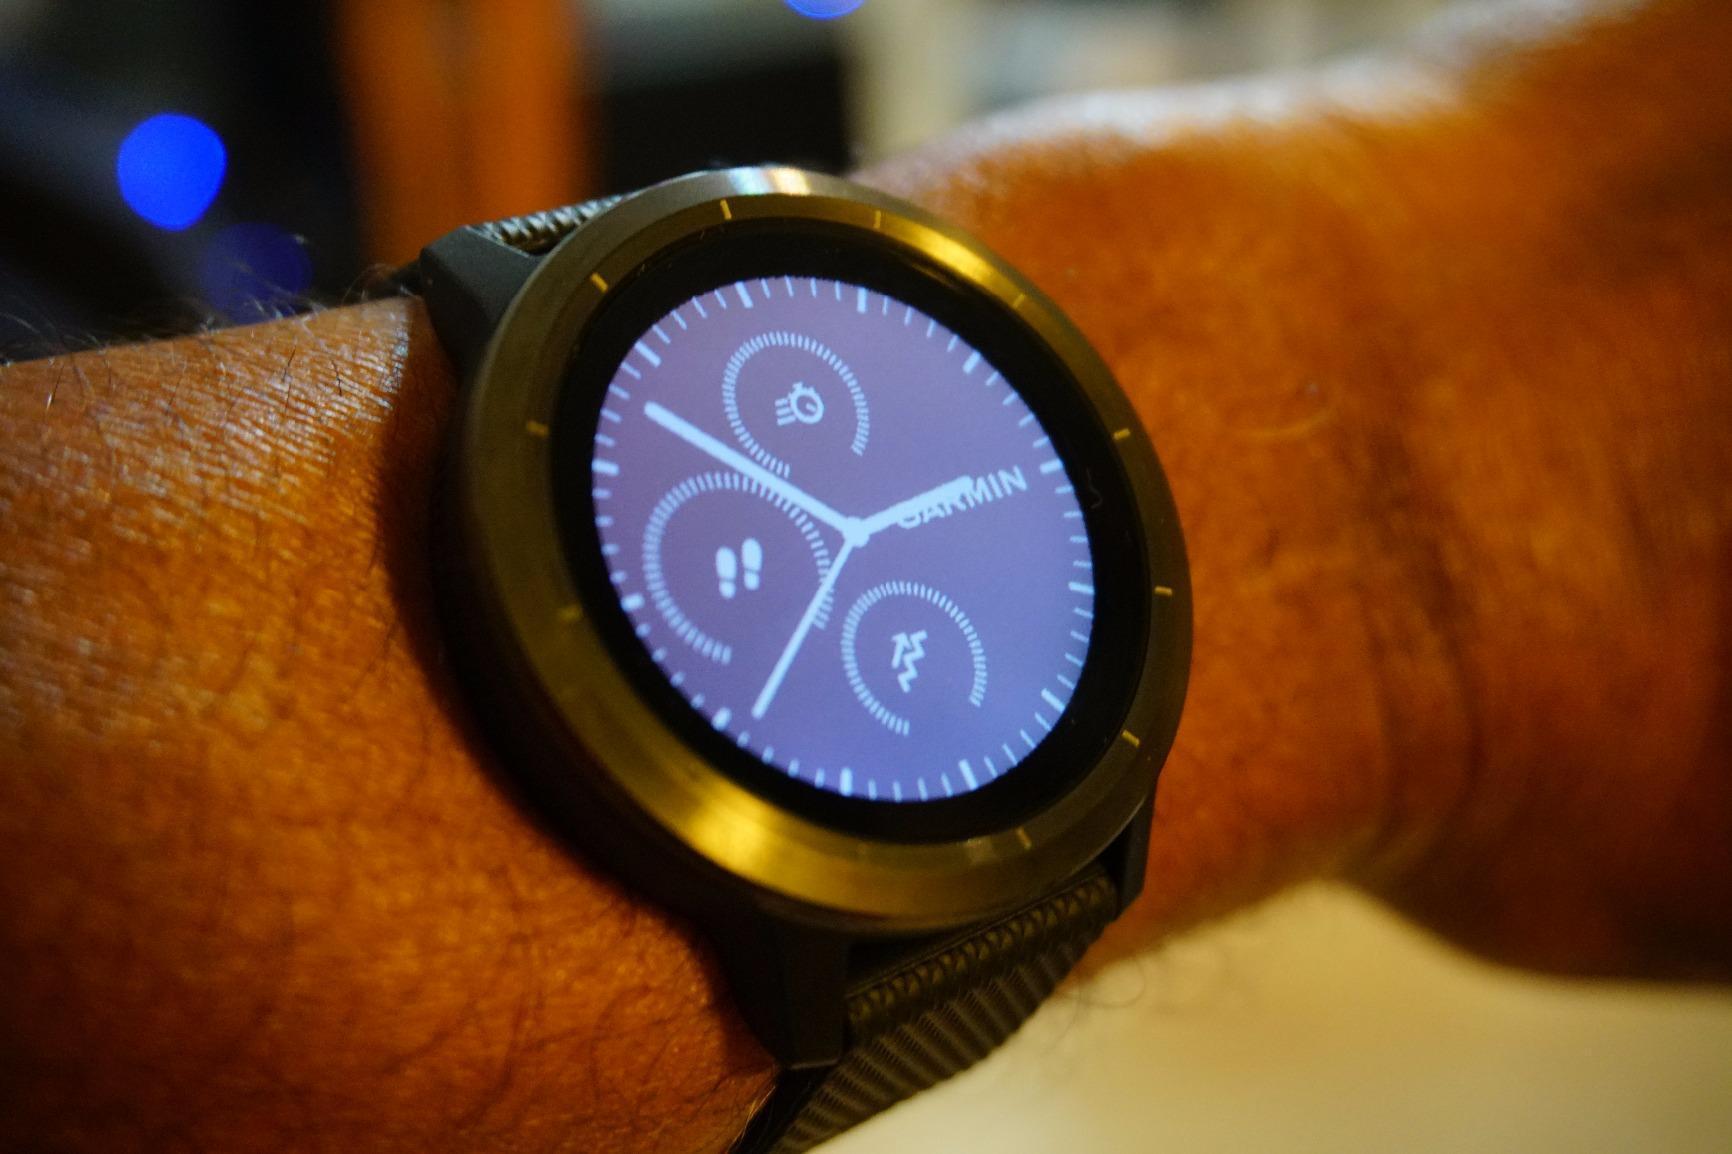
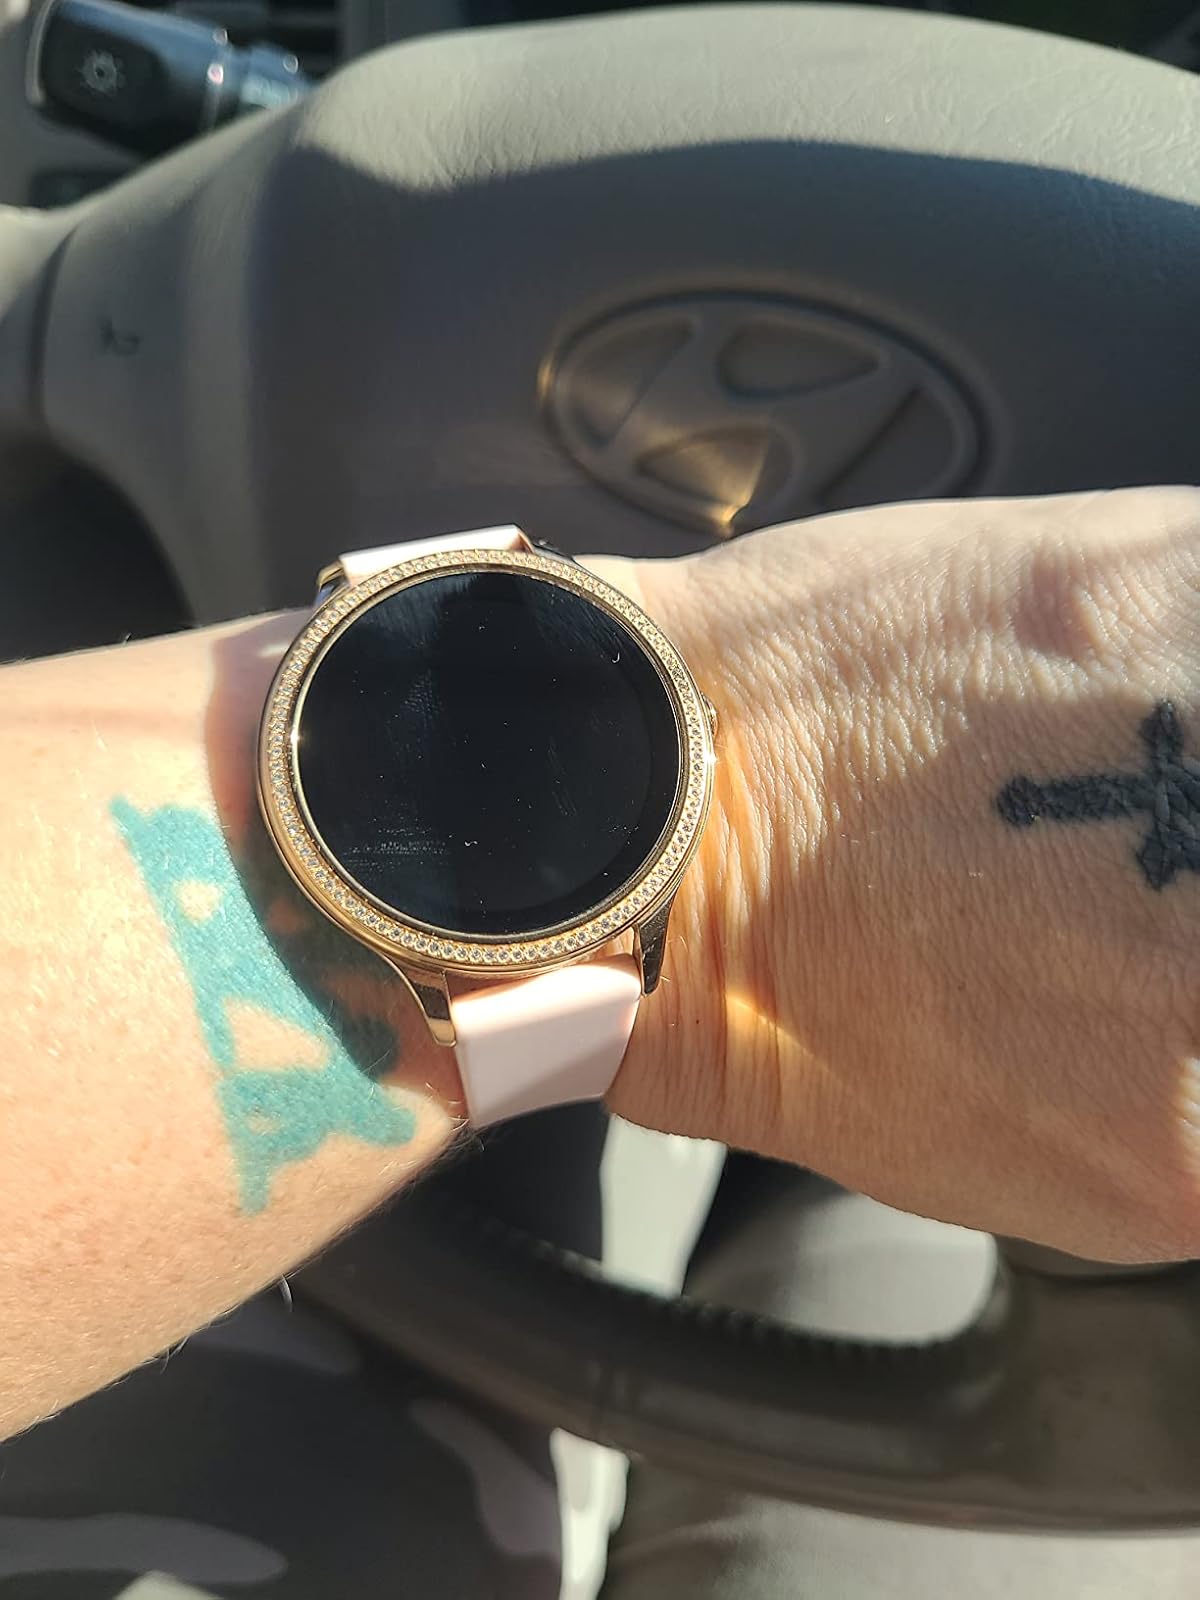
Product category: smartwatch
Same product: no